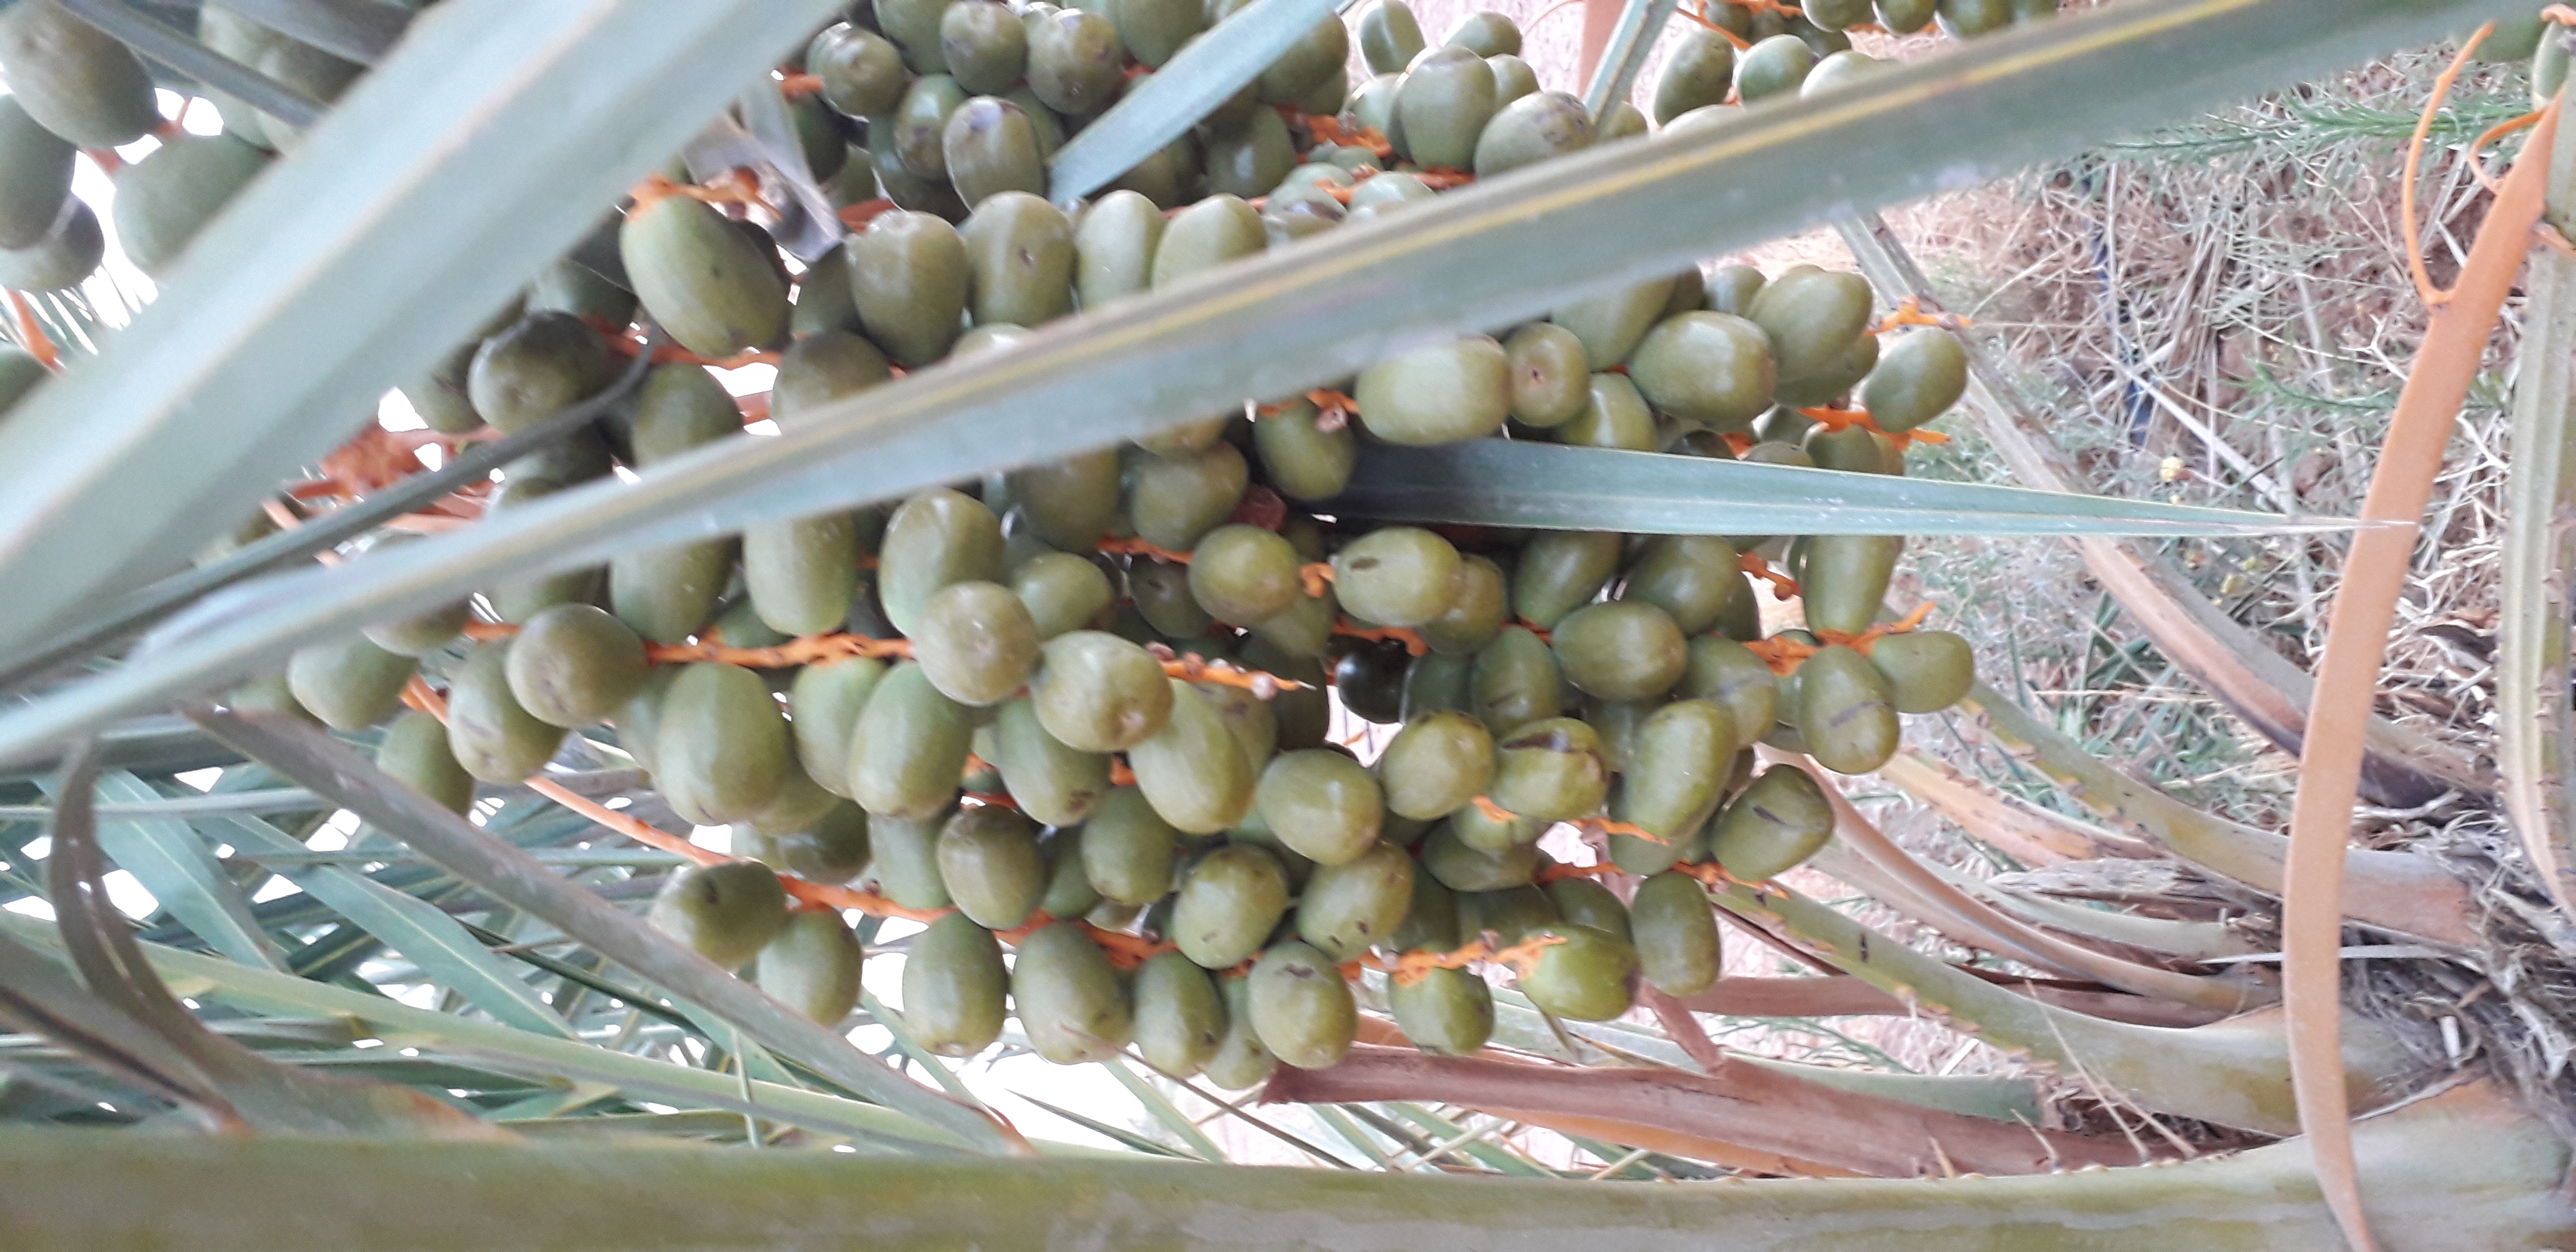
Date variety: Boufagous